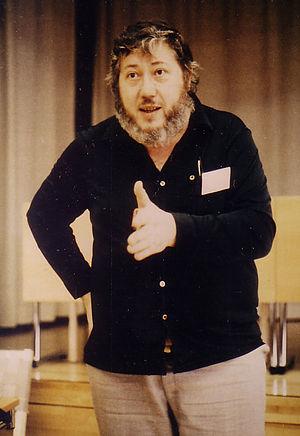
Daniel Charles.
8 avril : la Symphonie en ut majeur de Georges Bizet, composée en 1855, est créée à Bâle sous la direction de Felix Weingartner.
Daniel Paul Charles est un musicien, musicologue et philosophe français, né le 27 novembre 1935 à Oran et décédé le 21 août 2008 à Antibes.